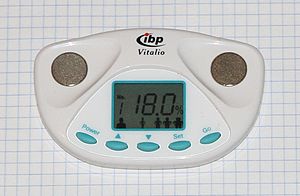
Kropsfedtmåler / Den elektriske
Lille elektisk kropsfedtmåler til overkroppen med 2 målepunkter.
IBP BF 101. Lille kropsfedtmåler til overkroppen. 2 målepunkter.
En kropsfedtmåler er et måleinstrument til at bestemme mængden af fedt i kroppen. I daglig tale ofte blot omtalt som fedtmåler.